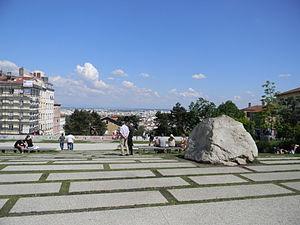
Place Gros-Caillou à Lyon Croix-Rousse
La Croix-Rousse est une colline de la ville de Lyon, et le nom du quartier qui s'y trouve. Le plateau de la colline, qui culmine à 254 mètres, est situé dans le 4ᵉ arrondissement, et ses pentes sont en partie dans le 1ᵉʳ arrondissement.
Le funiculaire ou « Ficelle » de Croix-Paquet, est une ancienne ligne du funiculaire de Lyon, et la 3ᵉ ligne construite. Cette ligne du 1ᵉʳ arrondissement de Lyon reliait le jardin de la place Croix-Paquet et le boulevard de la Croix-Rousse, entre le bas des pentes de la Croix-Rousse et le sommet de la colline de la Croix-Rousse au nord de la ville.
Le Gros Caillou est un des symboles du quartier de la Croix-Rousse à Lyon. Il s'agit d'un gros rocher gris-blanc très dur, dont la composition minéralogique laisse à penser qu'il a été transporté depuis les Alpes jusqu'à Lyon par les glaciers : c'est ce qu'on appelle un bloc erratique.